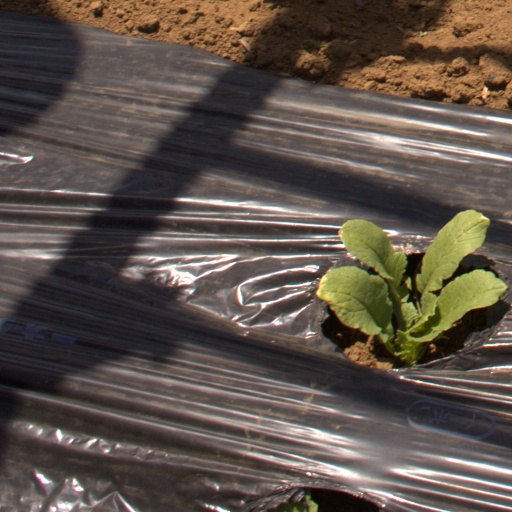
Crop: Jerusalem artichoke